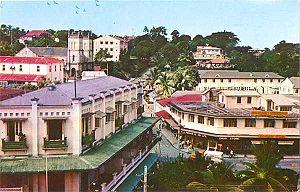
Cet article présente la liste des principales villes et municipalité des Fidji par nombre d'habitants.
Suva est la capitale des Fidji. Elle comptait 74 481 habitants lors du recensement en 2007. En comptant les banlieues, la population de la zone urbaine de Suva était de 85 691 lors du même recensement. La grande agglomération compte presque 300 000 habitants, soit un tiers de la population totale de la république.